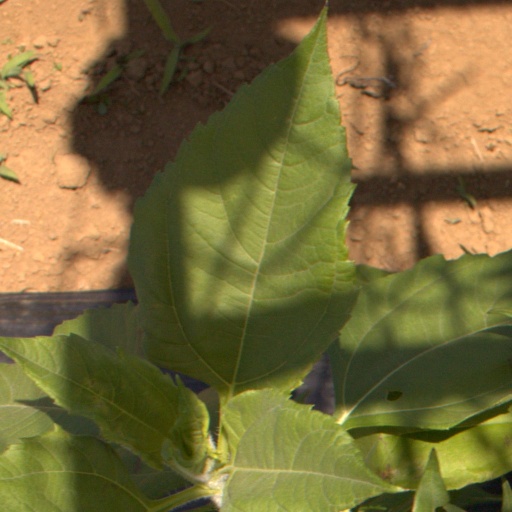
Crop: Jerusalem artichoke